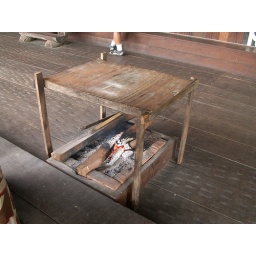
The trick is to line a thick wooden box with bricks, and then burn your wood in that.